Bilangin ang Bituin sa Langit

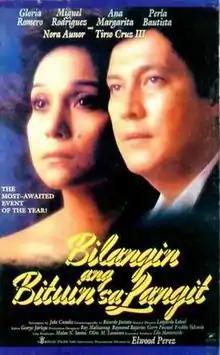
Official theatrical poster

Bilangin ang Bituin sa Langit (English: "Count the Stars in the Sky") is a 1989 Philippine drama film directed by Elwood Perez from a story and screenplay written by Jake Cocadiz, with Jigs Recto as the co-writer of the latter. The film stars Nora Aunor and Tirso Cruz III and it chronicles the turbulent life-long relationship between Noli (Aunor), a poor and hard-working barrio lass, and Anselmo (Cruz), her childhood sweetheart.